Andy Lee (snooker player)

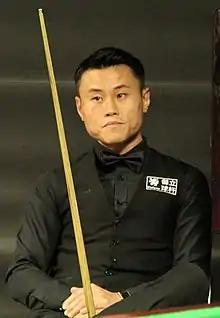
Paul Hunter Classic 2018

Andy Lee (born 27 November 1980), also known as Lee Chun Wai, is an English and Hong Kong former professional snooker player.